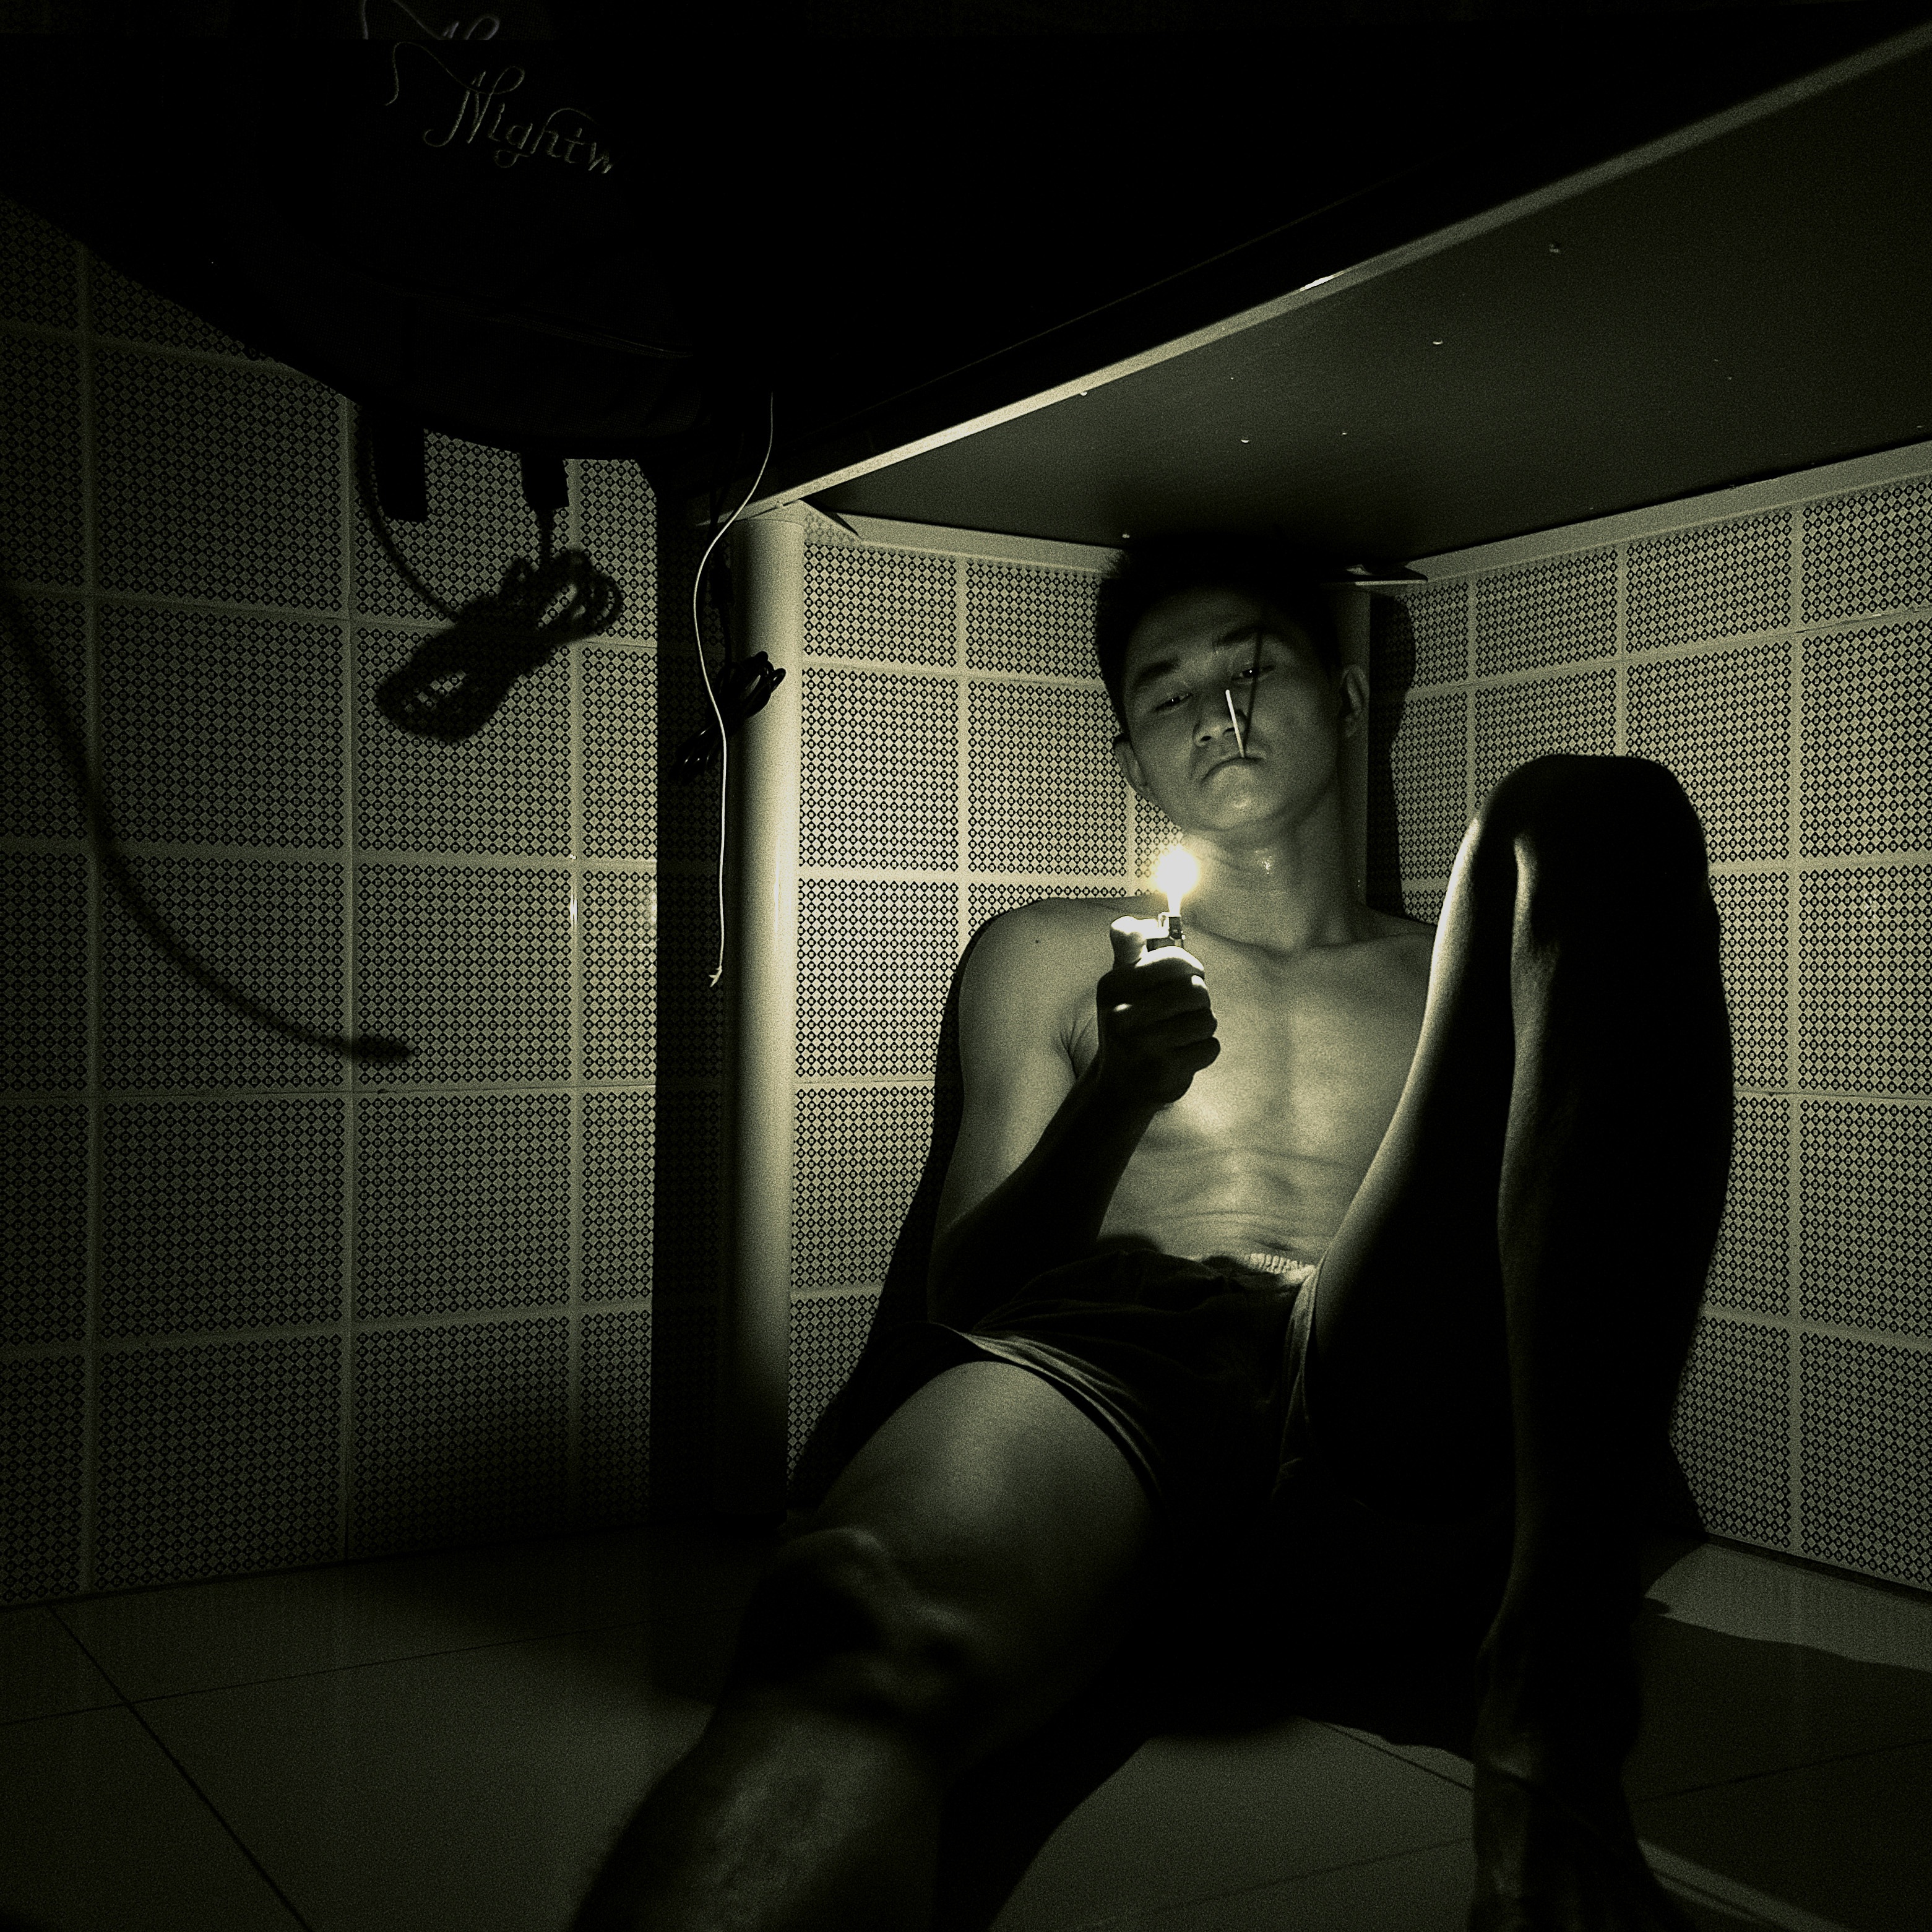
black and white, white, night, photography, smoke, leg, sitting, fire, darkness, black, monochrome, human body, boring, image, depression, screenshot, photo shoot, sense, emphasize, monochrome photography, film noir, human positions